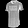
Label: T - shirt / top